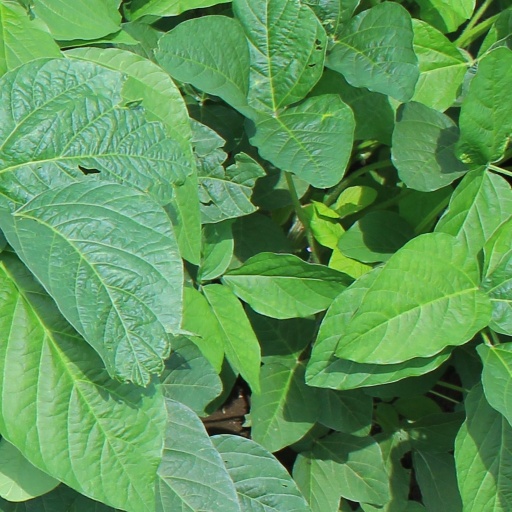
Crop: soybean